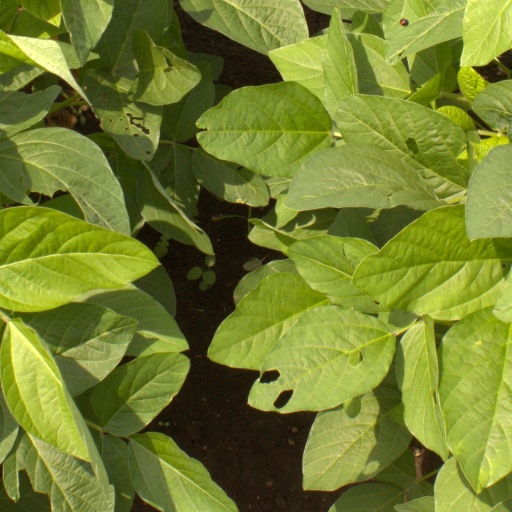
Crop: soybean